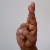
The image shows a hand gesture representing the letter 'R' in Indian Sign Language.